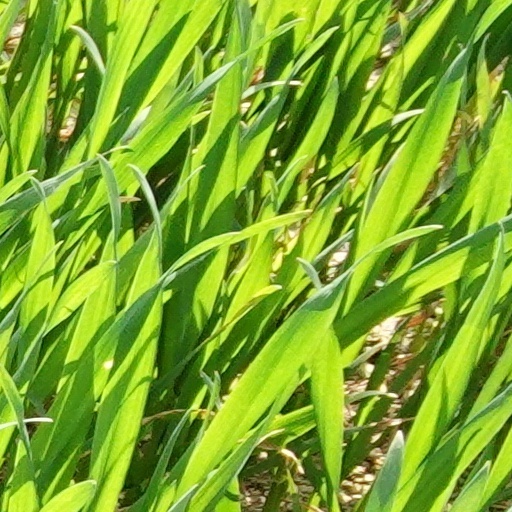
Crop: wheat